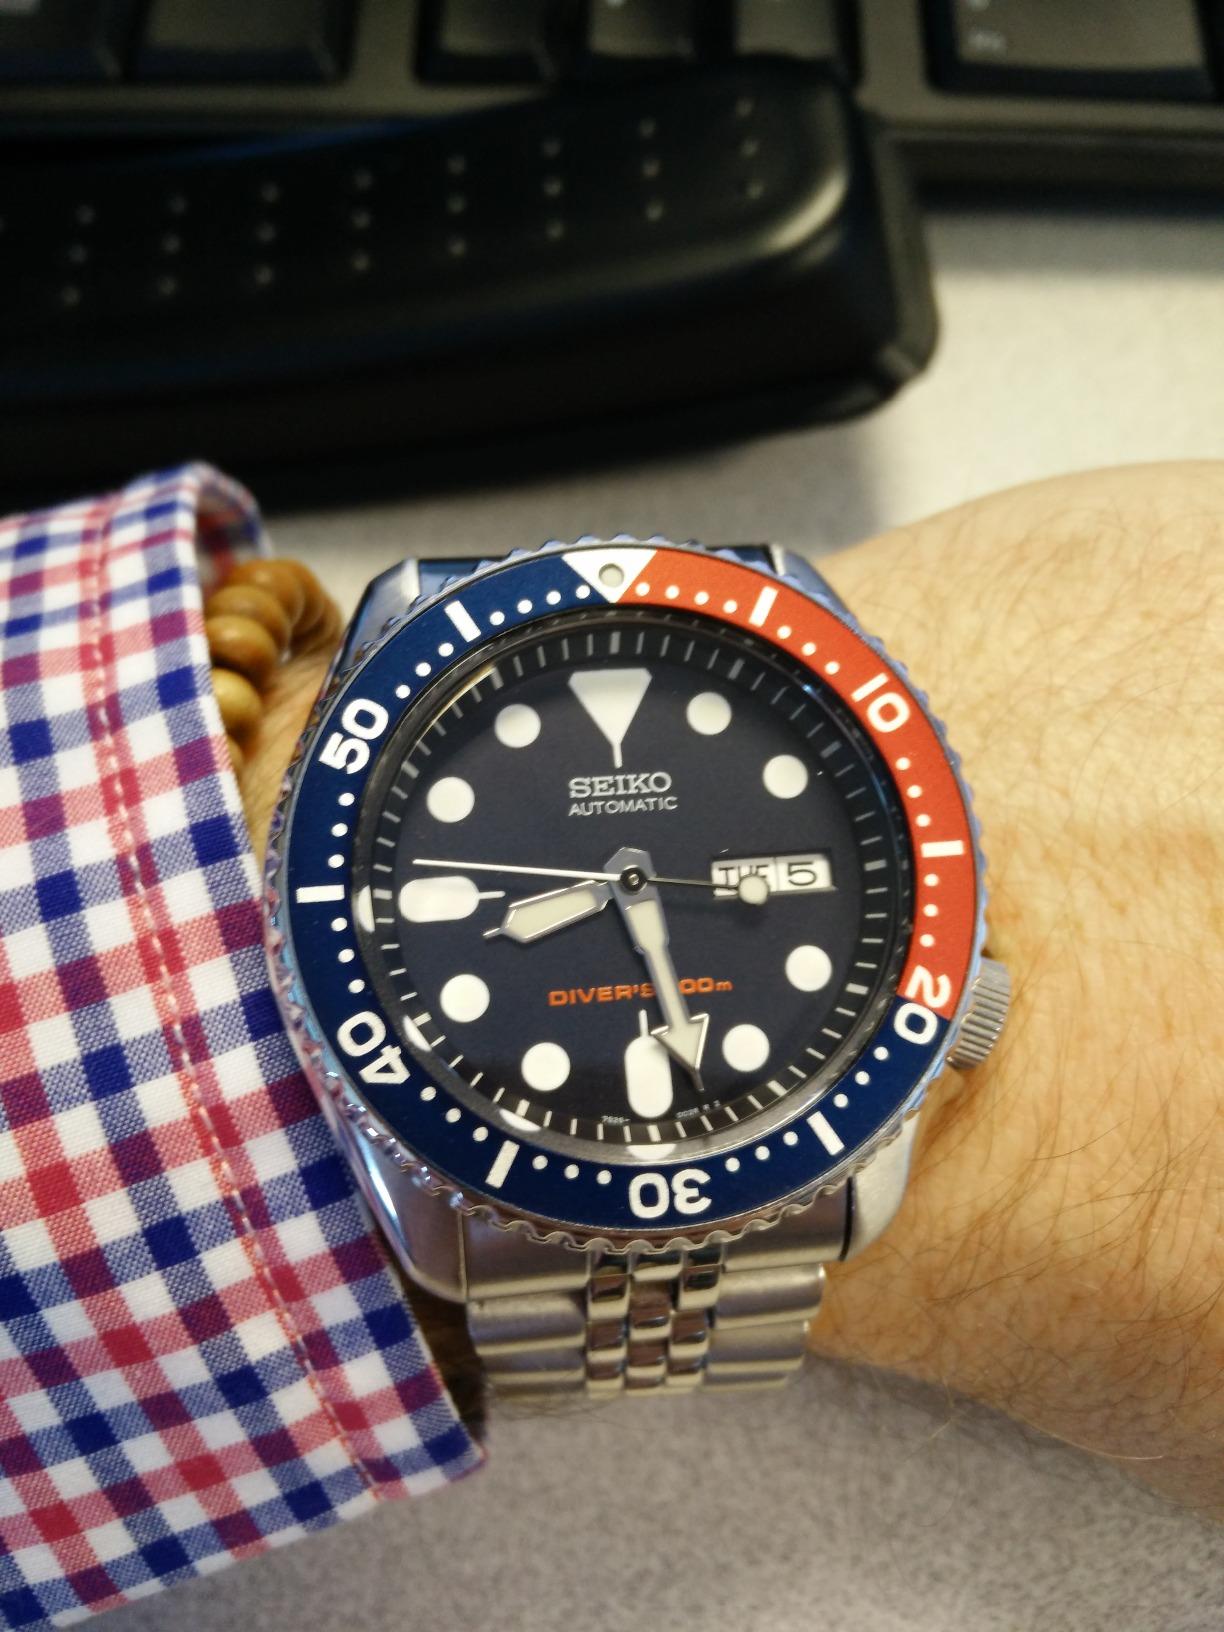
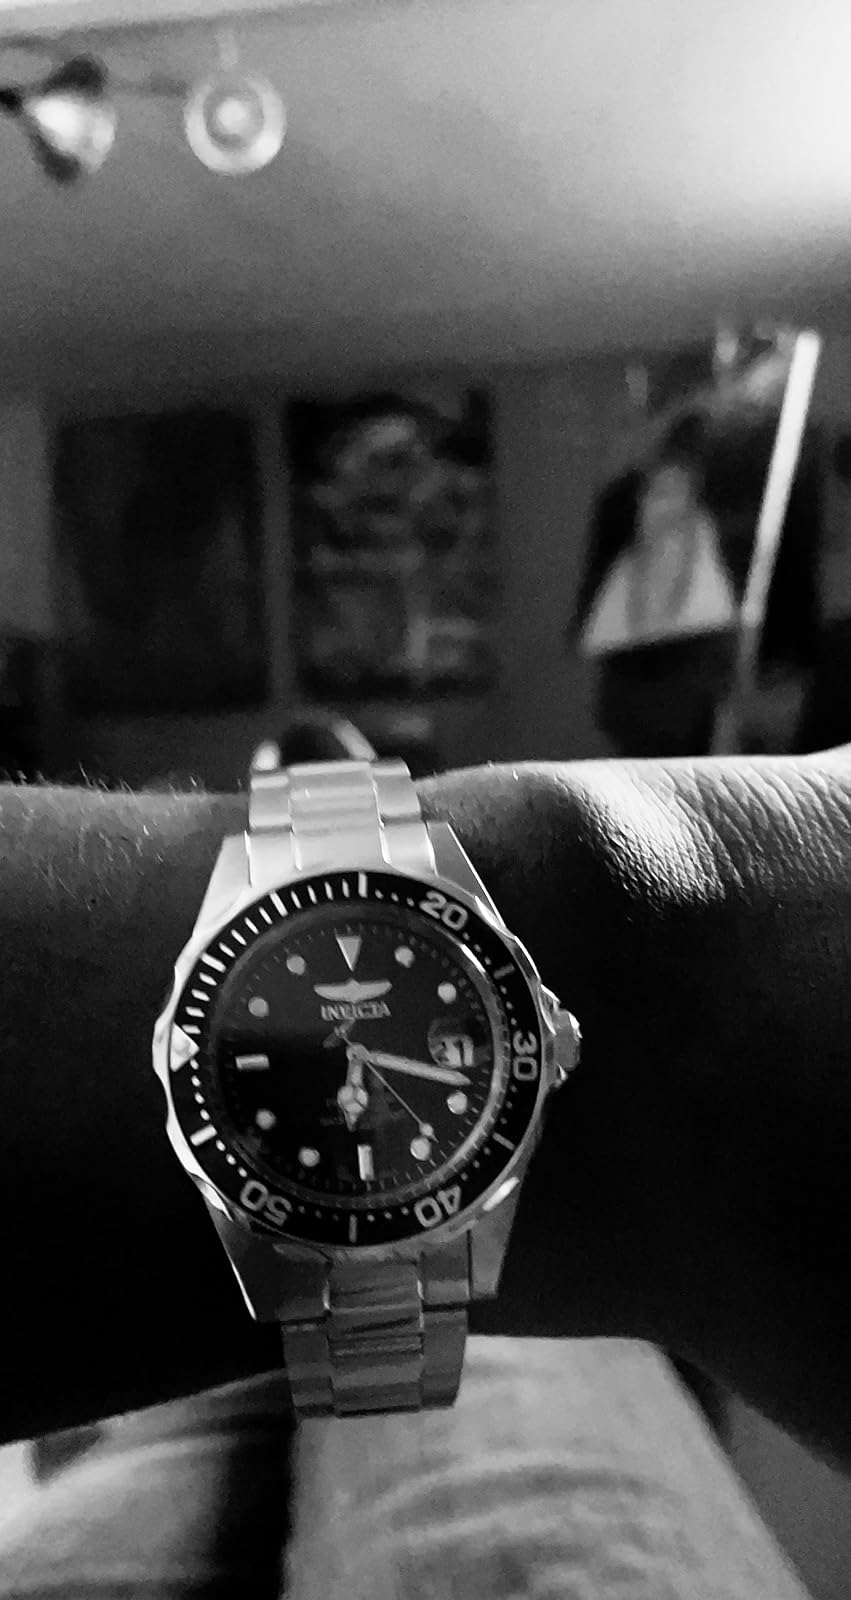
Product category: accessories_watch
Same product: no